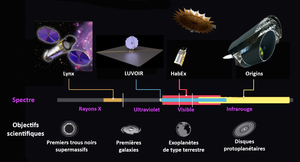
Comparaison des quatre télescopes spatiaux étudiés par la NASA pour la décennie 2030
Habitable Exoplanet Observatory, désigné généralement par son acronyme HabEx, est un des quatre observatoires spatiaux que l'agence spatiale américaine, la NASA, envisage de développer au cours de la décennie 2025-2035. HabEx est proposé par une équipe pilotée par le Jet Propulsion Laboratory. Ce télescope est conçu pour permettre l'observation directe, dans un rayon de 15 parsecs autour de notre étoile, des exoplanètes de toutes tailles et la caractérisation de leur atmosphère avec l'objectif de déterminer leur habitabilité. La méthode de détection utilisée permet d'identifier et de caractériser toutes les planètes d'un système solaire donné et ainsi d'amorcer une étude statistique débouchant sur une meilleure compréhension du processus de formation des étoiles et de leurs planètes.
LUVOIR est une des quatre propositions d'observatoires spatiaux que l'agence spatiale américaine, la NASA envisage de développer au cours de la décennie 2025-2035. LUVOIR reprend les principales caractéristiques du télescope Hubble en observant les mêmes longueurs d'ondes : ultraviolet, visible et proche infrarouge. Deux architectures sont envisagées : l'une avec un miroir segmenté de 8 mètres l'autre avec un miroir de 15 mètres. Les deux versions reprendraient l'architecture du télescope JWST avec un miroir segmenté stocké pour le lancement en position repliée et un grand bouclier thermique. Si ce projet très coûteux était retenu, le télescope serait lancé vers 2039 et placé en orbite autour du point de Lagrange L2.
Origins Space Telescope, désigné généralement par son acronyme OST, est un des quatre observatoires spatiaux que l'agence spatiale américaine, la NASA, envisage de développer au cours de la décennie 2025-2035. OST est proposé par une équipe pilotée par le Centre de vol spatial Goddard. Le télescope spatial doit collecter des données dans l'infrarouge moyen et lointain permettant étudier la genèse des composants élémentaires de la vie, la formation des systèmes planétaires, le transport de l'eau dans les mondes habitables ainsi que l'atmosphère des exoplanètes gravitant autour d'étoiles de type K ou M.
L'Observatoire rayons X Lynx est un des quatre observatoires spatiaux que l'agence spatiale américaine, la NASA, envisage de développer au cours de la décennie 2025-2035. Lynx est proposé par une équipe pilotée par le Centre de vol spatial Marshall. Il doit observer le rayonnement X mou émis par les phénomènes les plus énergétiques de l'univers. Le télescope qui dispose de trois instruments combinant imageur et spectromètres, devrait disposer sur un champ de vue étendu d'une résolution spatiale inférieure à la seconde d'arc soit 50 à 100 fois mieux que l'observatoire Chandra qu'il doit remplacer. La résolution spectrale de ses instruments atteint 2 000.